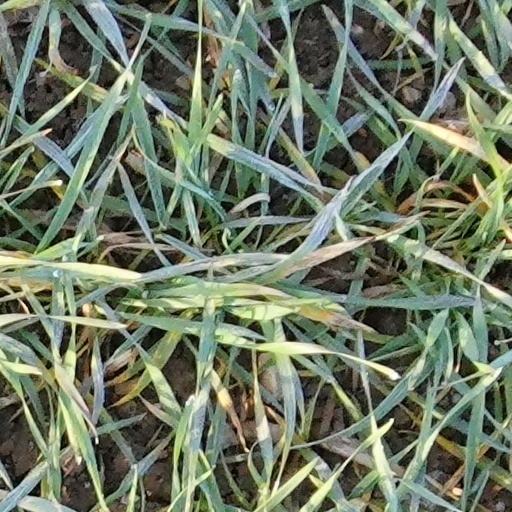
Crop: wheat